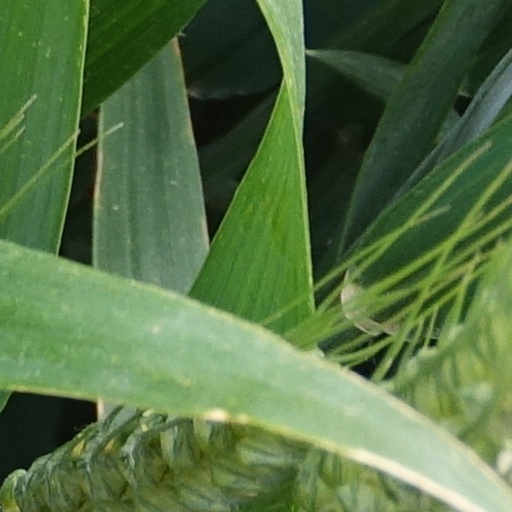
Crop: wheat